Chris Redfield

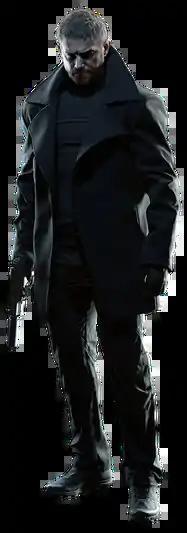
Chris Redfield in "Resident Evil Village" (2021)

is a character in "Resident Evil" ("Biohazard" in Japan), a survival horror series created by the Japanese company Capcom. He was introduced as one of the two playable characters of the original "Resident Evil" (1996), alongside his partner Jill Valentine, as a member of the Raccoon Police Department's Special Tactics and Rescue Service (S.T.A.R.S.) unit. Chris and Jill fight against the Umbrella Corporation, a pharmaceutical company whose bioterrorism creates zombies and other bio-organic weapons. Later, the pair became founding members of the United Nations' Bioterrorism Security Assessment Alliance (BSAA).